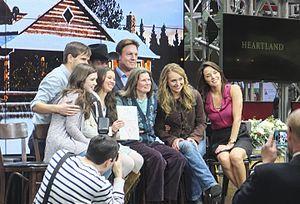
Les acteurs de la série canadienne Heartland en 2015 au CBC atrium
Cet article présente les épisodes de la première saison de la série télévisée familiale Heartland.
Cet article présente les épisodes de la deuxième saison de la série télévisée familiale Heartland.
Cet article présente les épisodes de la troisième saison de la série télévisée familiale Heartland.
Heartland est une série télévisée canadienne créée d'après la série de romans de Lauren Brooke et diffusée depuis le 14 octobre 2007 sur le réseau CBC.